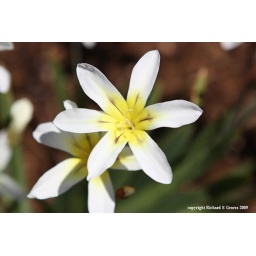
Small white flower in Auburn, CA